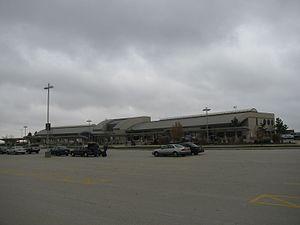
Le Central Illinois Regional Airport, encore appelé Bloomington/Normal Airport ou CIRA, est un aéroport de l'Illinois, aux États-Unis.